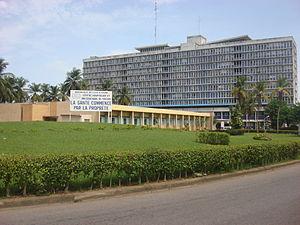
La Santé en Côte d'Ivoire repose sur un système dont la configuration émane des traditions africaine animiste, arabe musulmane d'une part ainsi que de la médecine européenne occidentale et, plus récemment de la médecine chinoise. Ce système comprend une organisation hospitalière spécifique, diverses institutions chargées de soins ou de recherches, de prévention et d'éducation sanitaire mais également de formation de praticiens.
La Côte d’Ivoire, en forme longue république de Côte d’Ivoire, est un pays situé en Afrique, sur l'océan Atlantique, dans la partie occidentale du golfe de Guinée. D’une superficie de 322 462 km², elle est bordée au nord-nord-ouest par le Mali, au nord-est par le Burkina Faso, à l'est par le Ghana, au sud-ouest par le Liberia, à l'ouest-nord-ouest par la Guinée et au sud par l’océan Atlantique. La population est estimée à 26 378 274 habitants en 2020. La Côte d’Ivoire a pour capitale politique et administrative Yamoussoukro bien que la quasi-totalité des institutions se trouvent à Abidjan, son principal centre économique. Ayant pour langue officielle le français, il existe plus de 60 autres dialectes parlés au quotidien. Elle a pour monnaie, le franc CFA. Le pays fait partie de la CEDEAO, de l’Union africaine et de l'Organisation de la coopération islamique.
Le Centre hospitalier universitaire de Cocody, est un hôpital public de troisième niveau de référence inauguré en juin 1970, situé à Abidjan en Côte d'Ivoire. Il est érigé en établissement public à caractère industriel et commercial le 6 juin 1984.